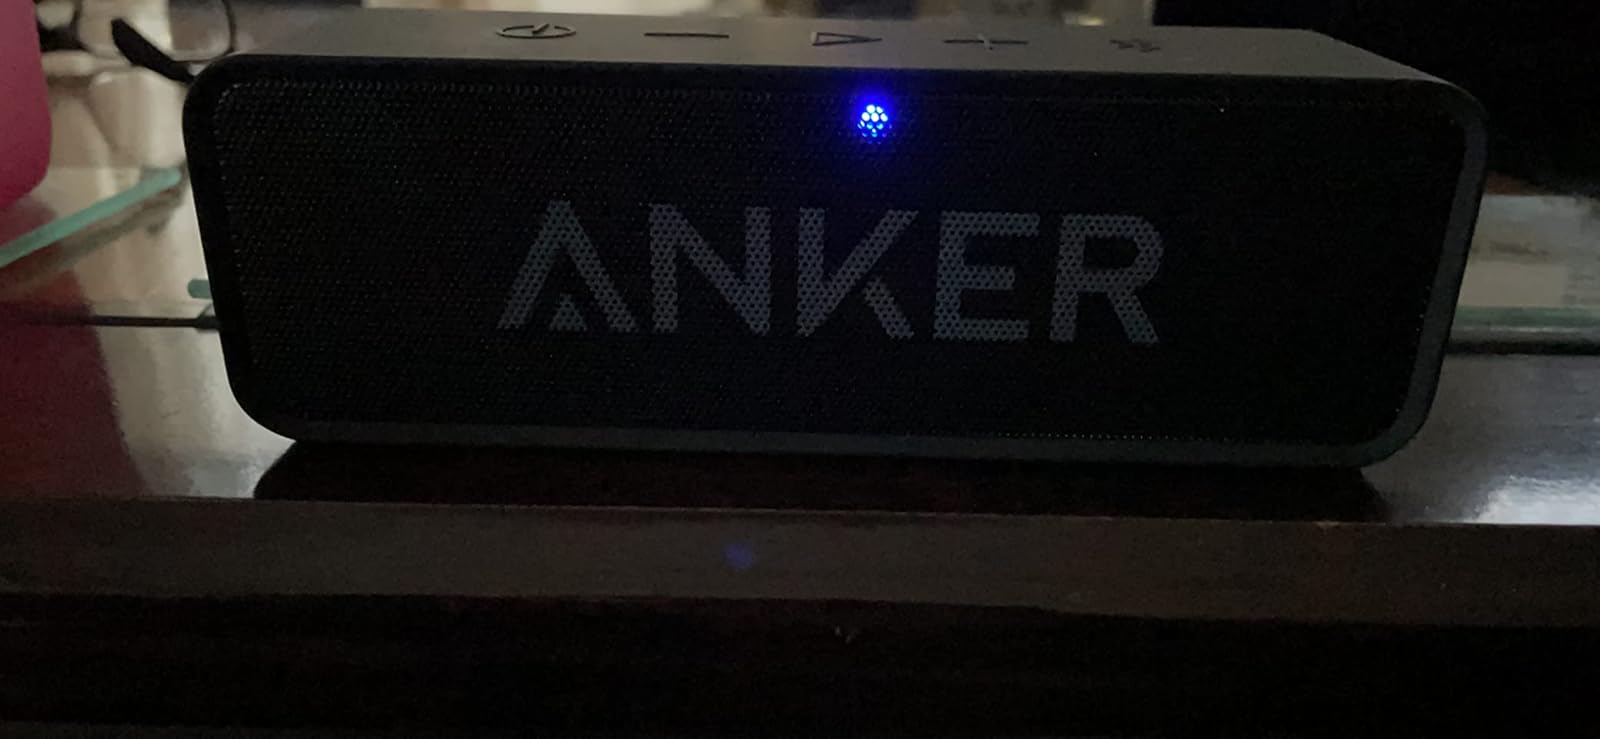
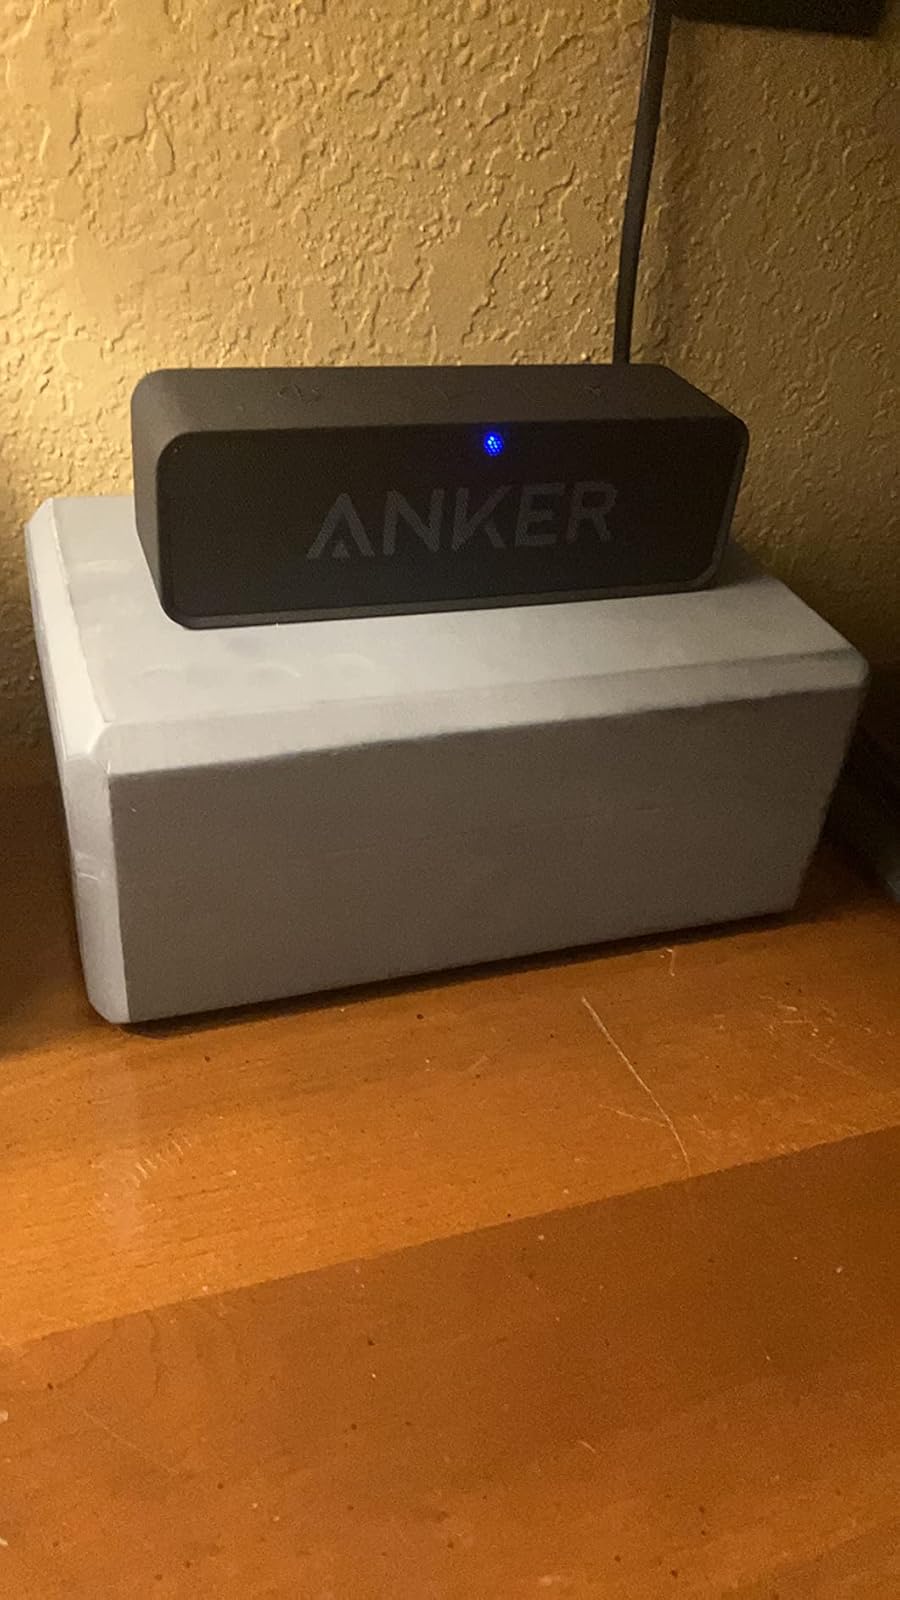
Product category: speaker
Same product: yes